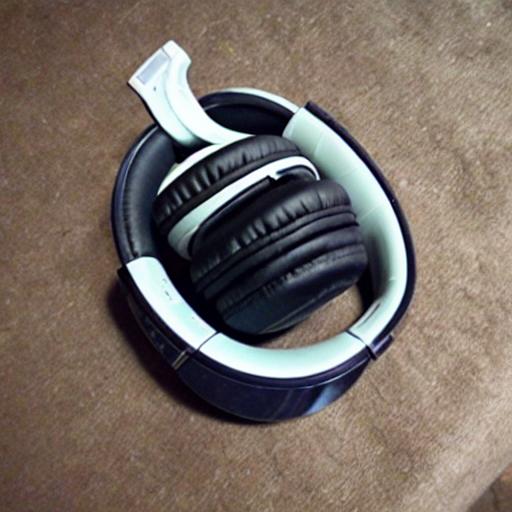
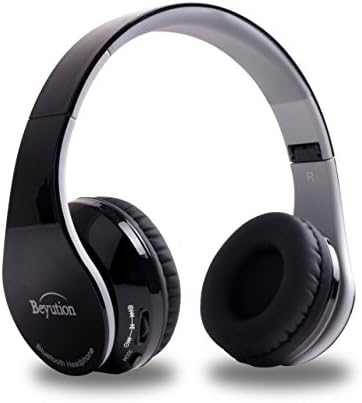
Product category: headphones
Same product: no